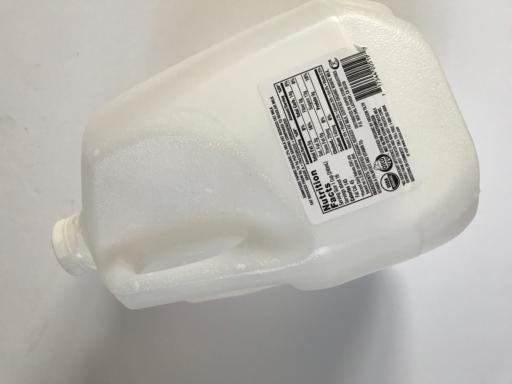
Label: plastic